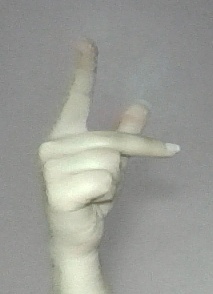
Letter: dha